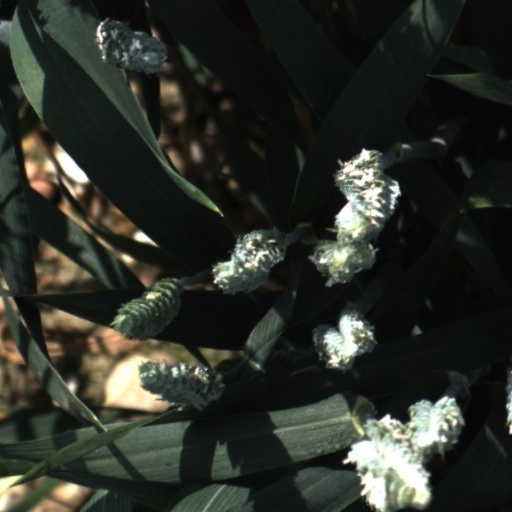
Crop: wheat